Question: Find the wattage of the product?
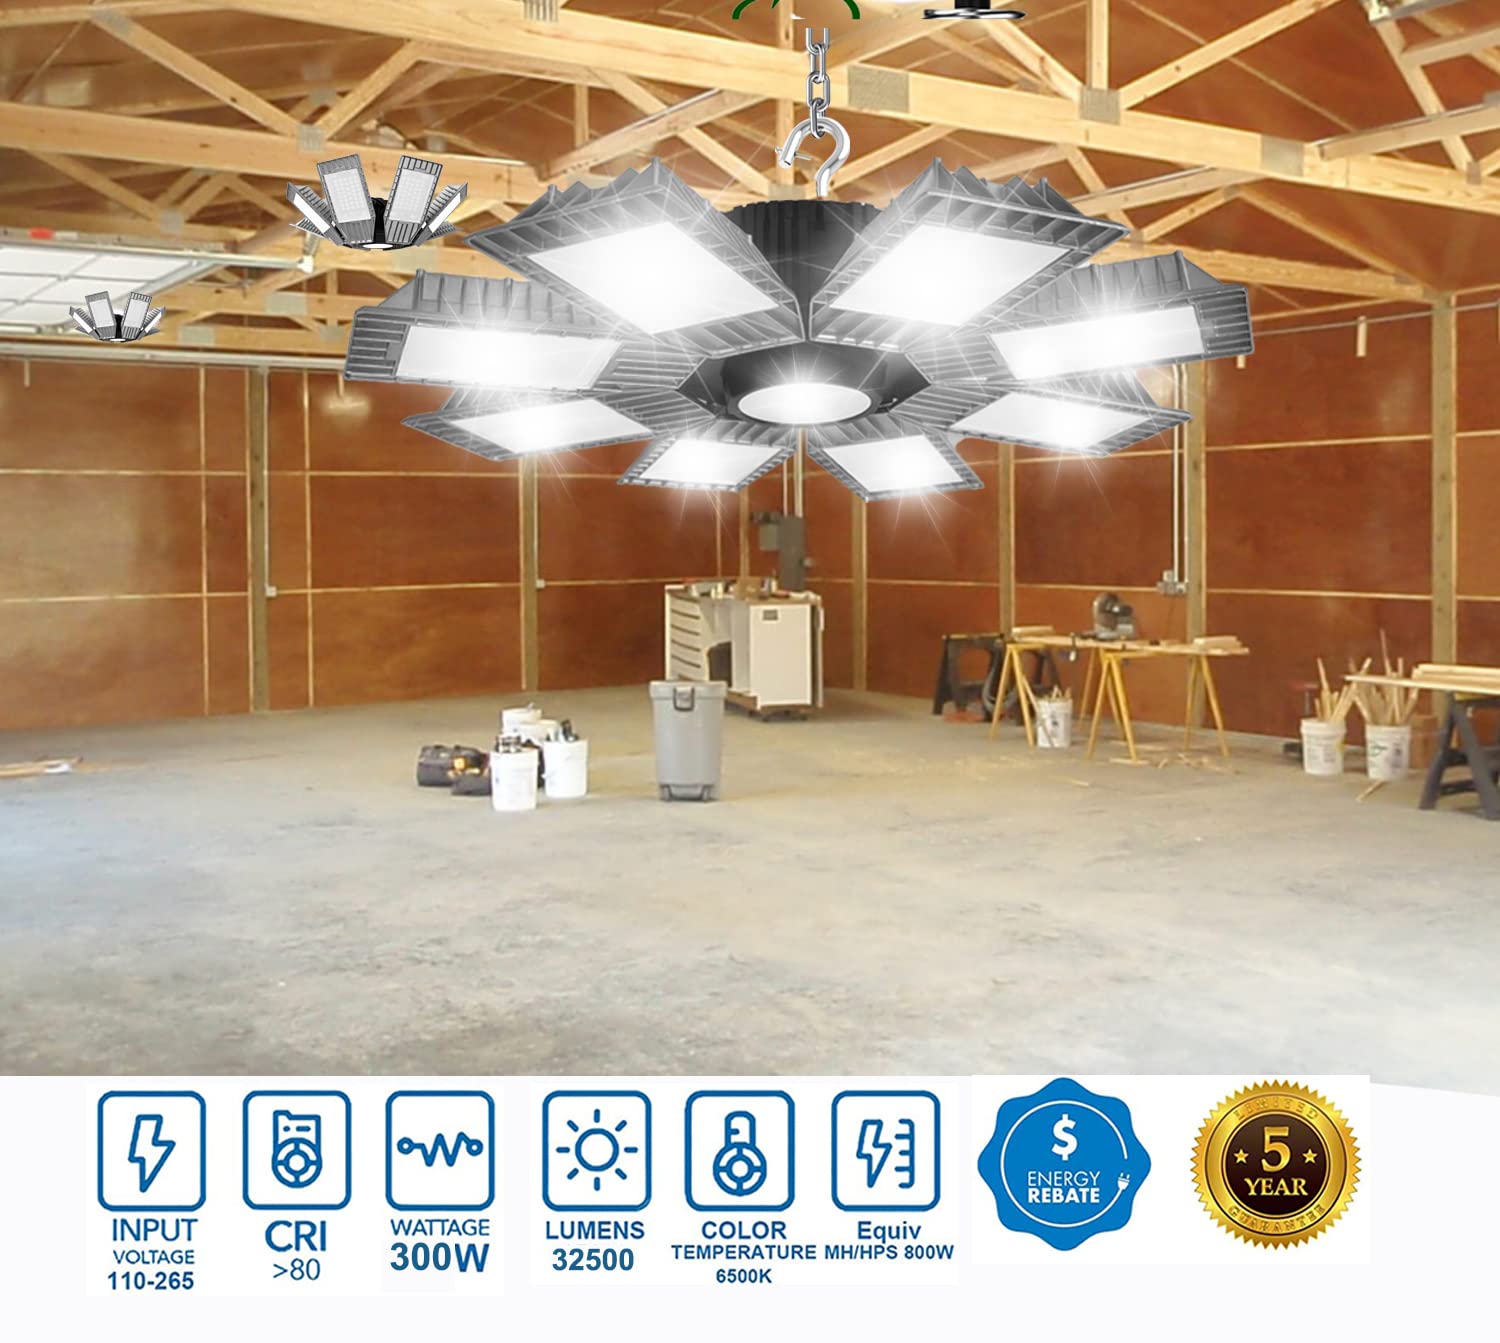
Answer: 300.0 watt